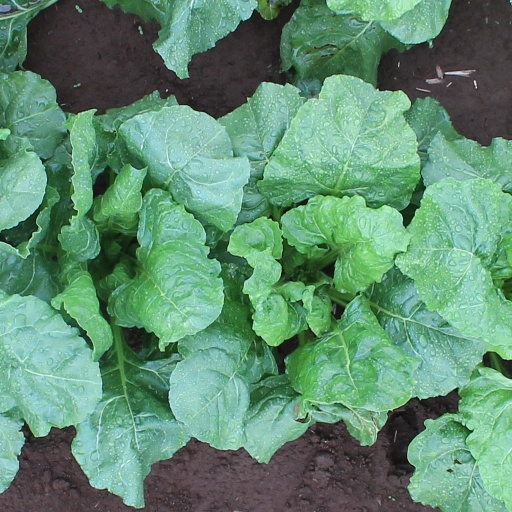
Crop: sugar beet